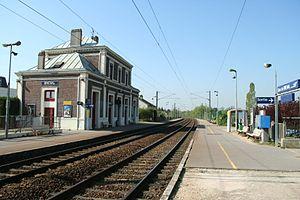
Bréval est une commune française située dans le département des Yvelines en région Île-de-France.
La gare de Bréval est une gare ferroviaire française de la ligne de Mantes-la-Jolie à Cherbourg, située sur le territoire de la commune de Bréval dans le département des Yvelines en région Île-de-France.